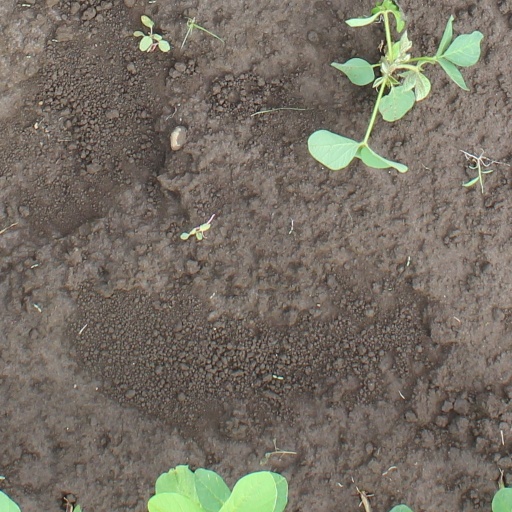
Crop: soybean